Death Lineup

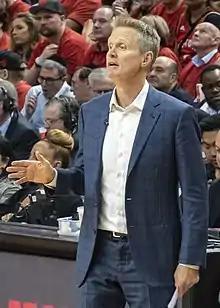
Golden State Warriors head coach Steve Kerr in 2019

In 2014–15, Golden State won 67 games in the regular season, led by NBA MVP Stephen Curry. The Warriors' starting lineup with the Andrew Bogut at center played 813 minutes together and outscored opponents by 19.6 points per 100 possessions. After falling behind 2–1 in the 2015 NBA Finals, Warriors coach Steve Kerr inserted Andre Iguodala into the starting lineup in place of Bogut, who had been named to NBA All-Defensive Team in 2015. Draymond Green moved from power forward to center, while Iguodala and Harrison Barnes, both traditional small forwards, were the forwards. The adjustment surrendered size and strength for speed and playmaking. The change was first suggested by Kerr's special assistant, Nick U'Ren, who was a fan of the lineup because it always seemed to pick up the pace of the game to a faster speed, which the Warriors preferred. He had also been watching video of the 2014 NBA Finals, when the series turned after San Antonio Spurs coach Gregg Popovich increased the tempo by switching to a small-ball lineup with the Boris Diaw at center. The Spurs defeated the Miami Heat and LeBron James, who was now back with Cleveland facing Golden State. U'Ren anticipated that Iguodala would have the same impact for the Warriors.